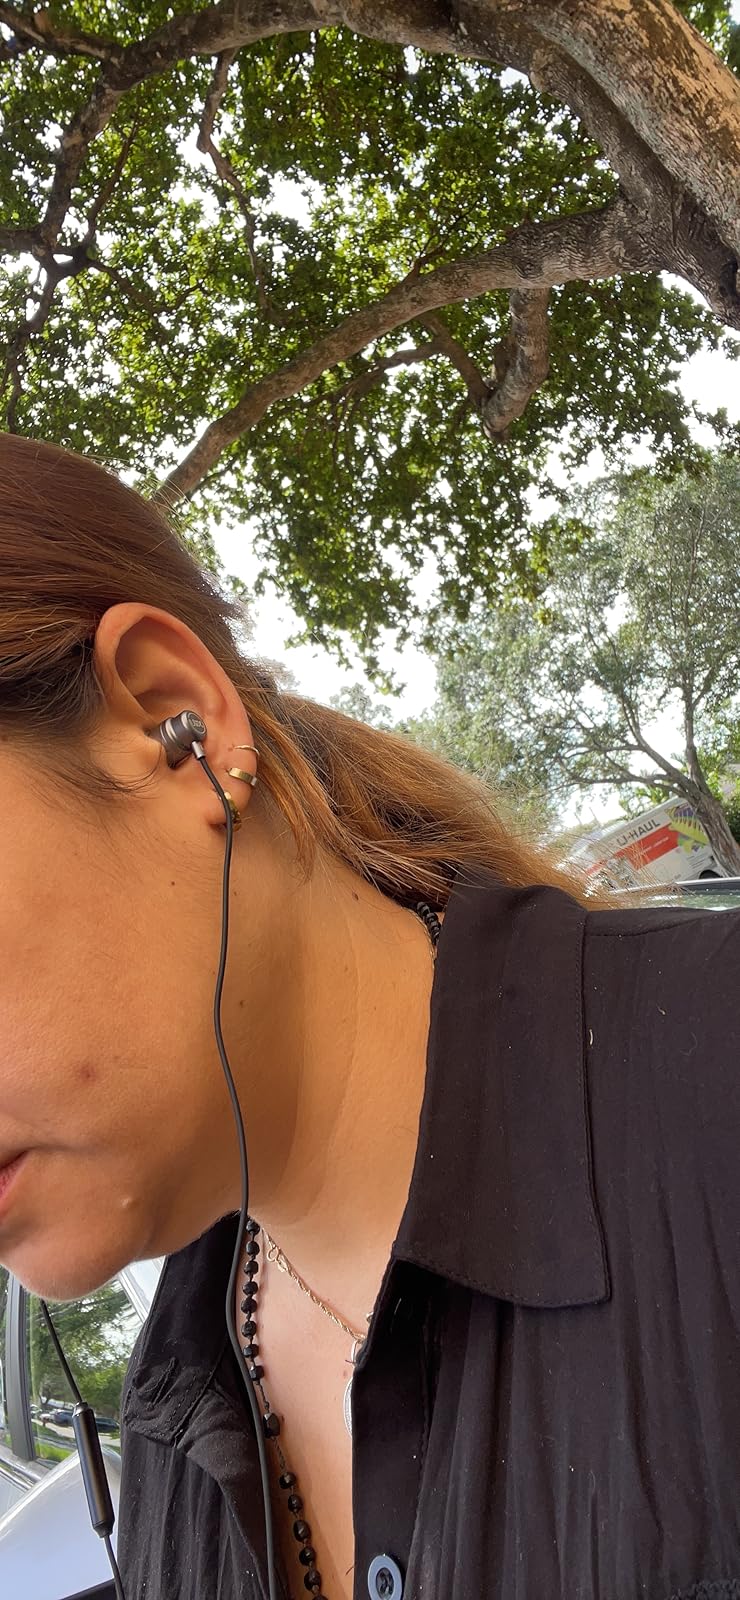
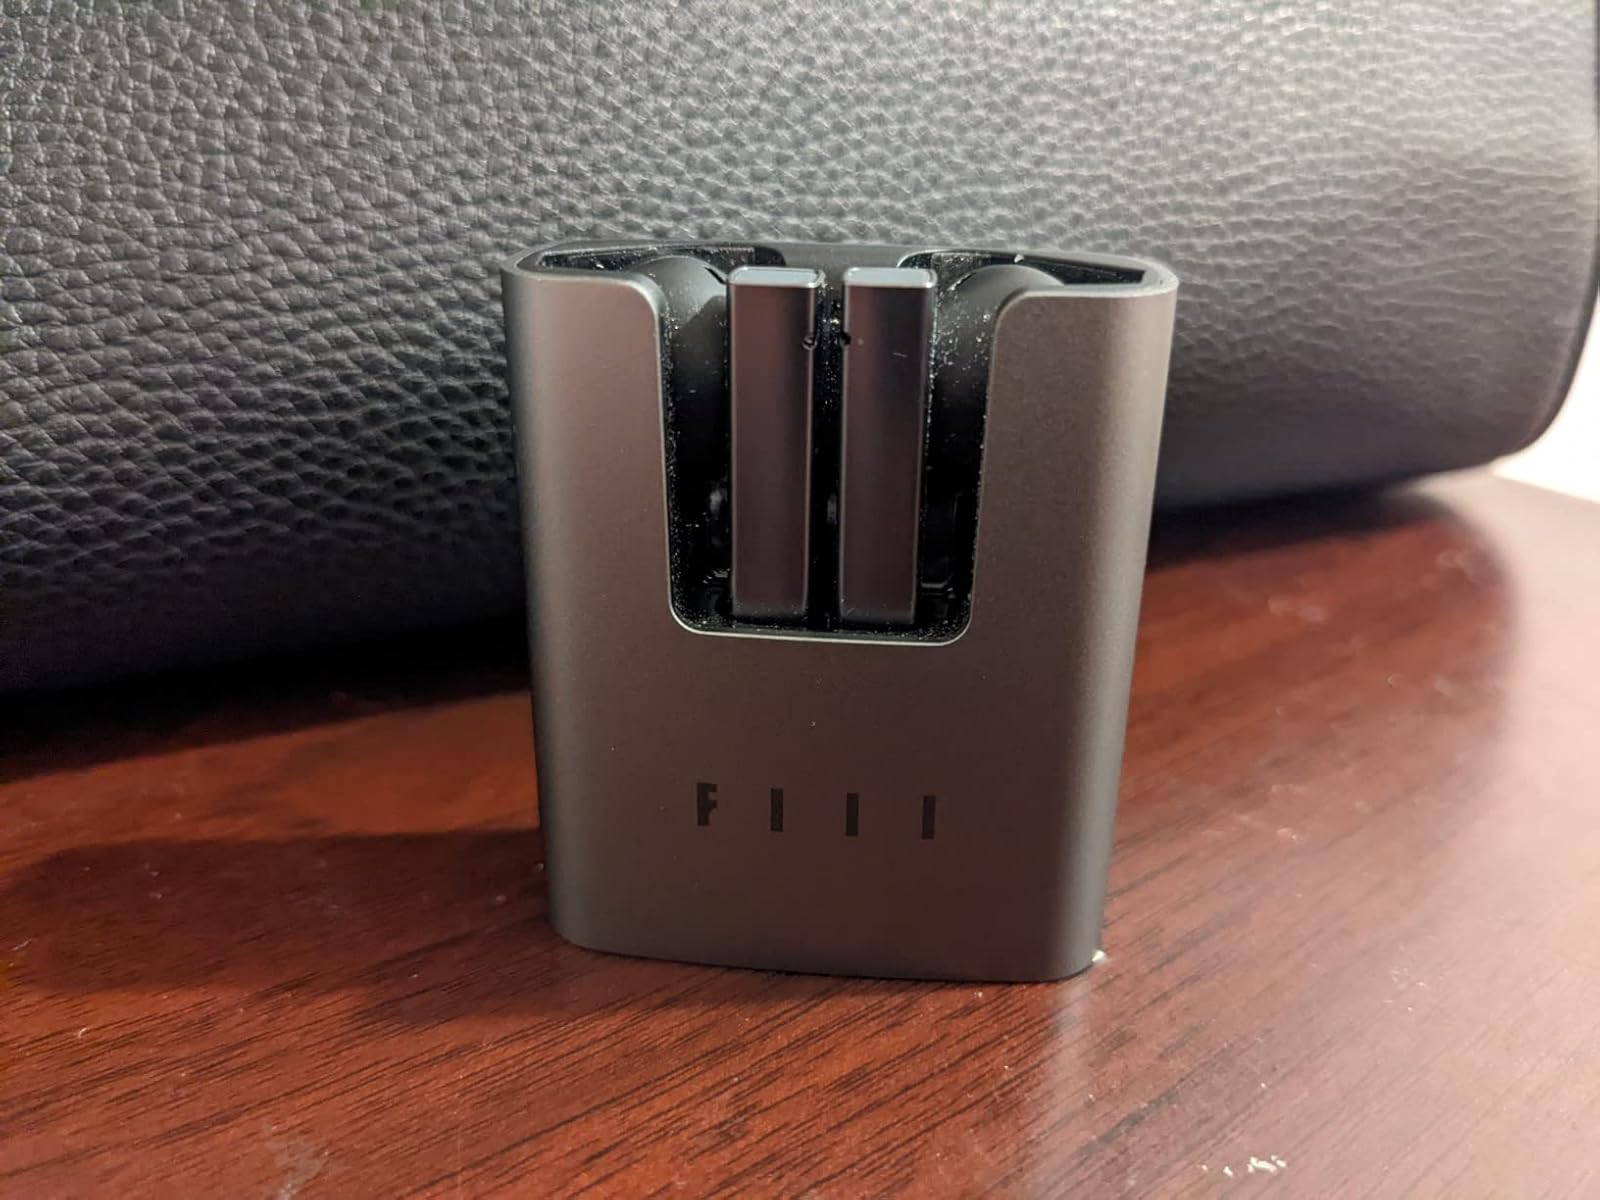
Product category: earbuds
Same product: no